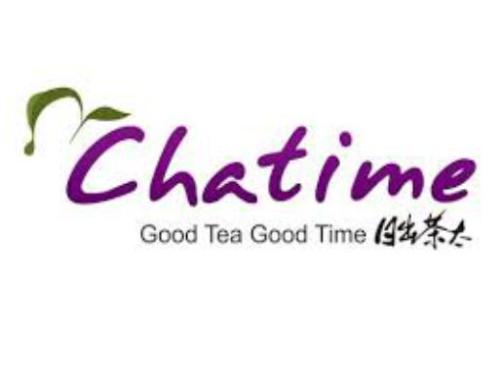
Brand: chatime
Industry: Food